Drouant

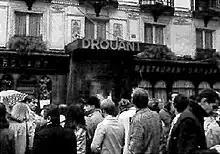
"Drouant" in 1956

The establishment was founded as a bar and tobacco shop by Charles Drouant in 1880. At the turn of the century, it gained popularity thanks to its fresh oysters delivered by Drouant's brother-in-law, who farmed them in Brittany. The restaurant was taken over by Charles Drouant's son Jean Drouant in 1914, then by Jean's nephew –also named Jean– from 1946 to 1976. The latter sold the restaurant to Robert Pascal, a "bougnat" from Aveyron who had been working at "Drouant" for forty years. The establishment changed hands several times between 1986 and 2006. Thanks to chef Louis Gondard, the restaurant was awarded 1 star by the Michelin Guide in 1988, then 2 stars in 2005.